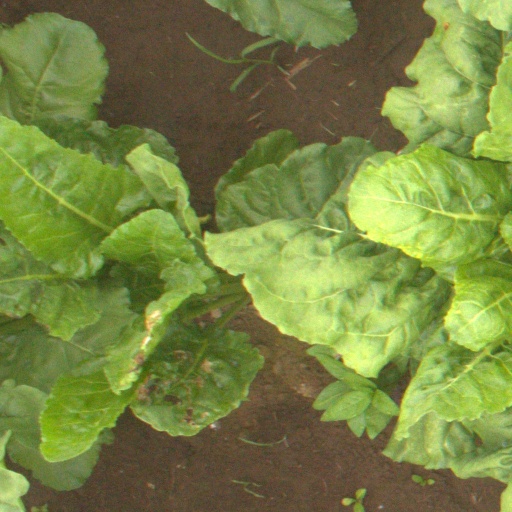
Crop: sugar beet